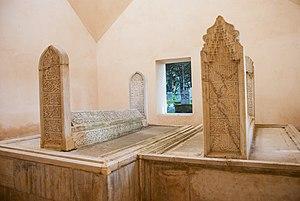
Çandarli Ali Pacha, parfois appelé l'ancien, était un homme d'état ottoman qui fut grand vizir de l'empire ottoman de 1421 à 1429.
La famille Çandarlı est une famille d'hommes d’État ottomans qui a fourni plusieurs grands vizirs et autres dirigeants aux XIVᵉ et XVᵉ siècle. Originaires du village de Çandar, ils accèdent au pouvoir avec Kara Halil, grand vizir du sultan Mourad Iᵉʳ de 1364 à 1387. Trois de ses descendants dirigent le gouvernement ottoman après lui : Çandarlı Ali Pacha de 1387 à 1406,